Malmö

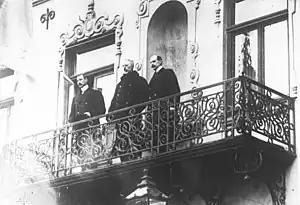
Malmö, 18 December 1914. All three kings of the Scandinavian countries, on the same balcony.

In 1840, Frans Henrik Kockum founded the workshop from which the Kockums shipyard eventually developed as one of the largest shipyards in the world. The Southern Main Line was built between 1856 and 1864; this enabled Malmö to become a centre of manufacture, with major textile and mechanical industries. In 1870, Malmö overtook Norrköping to become Sweden's third-most populous city, and by 1900 Malmö had strengthened this position with 60,000 inhabitants. Malmö continued to grow through the first half of the 20th century. The population had swiftly increased to 100,000 by 1915 and to 200,000 by 1952.